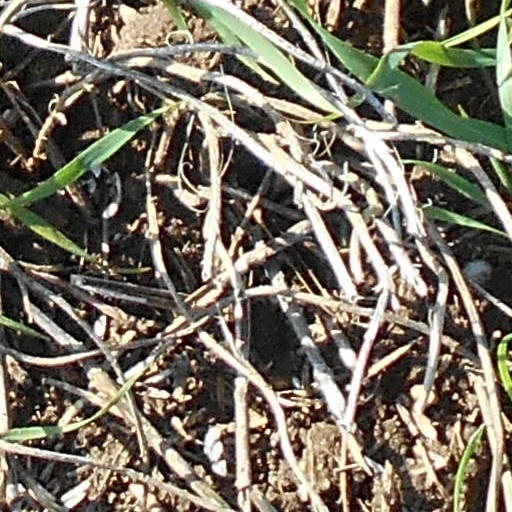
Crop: wheat